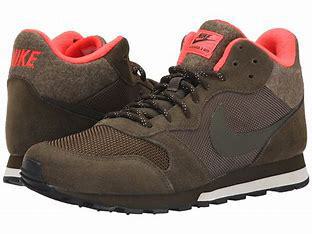
Brand: Nike
Model: MD Runner 2